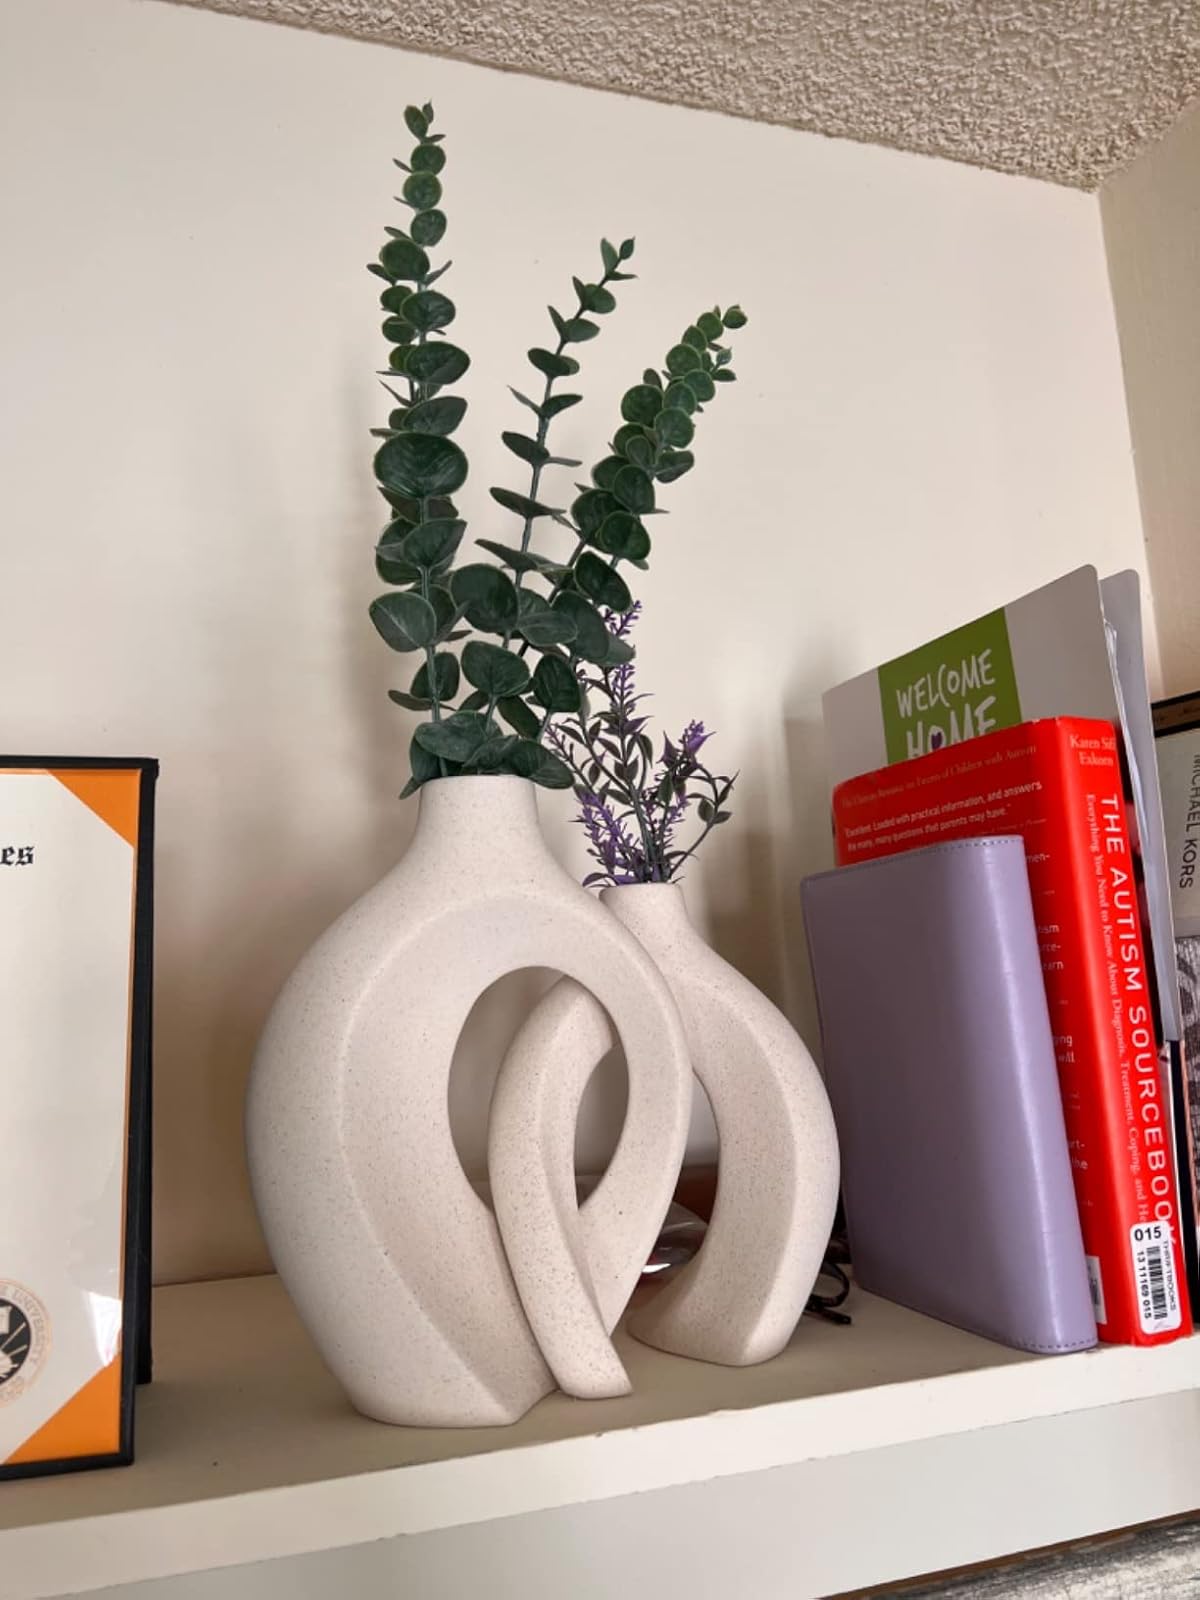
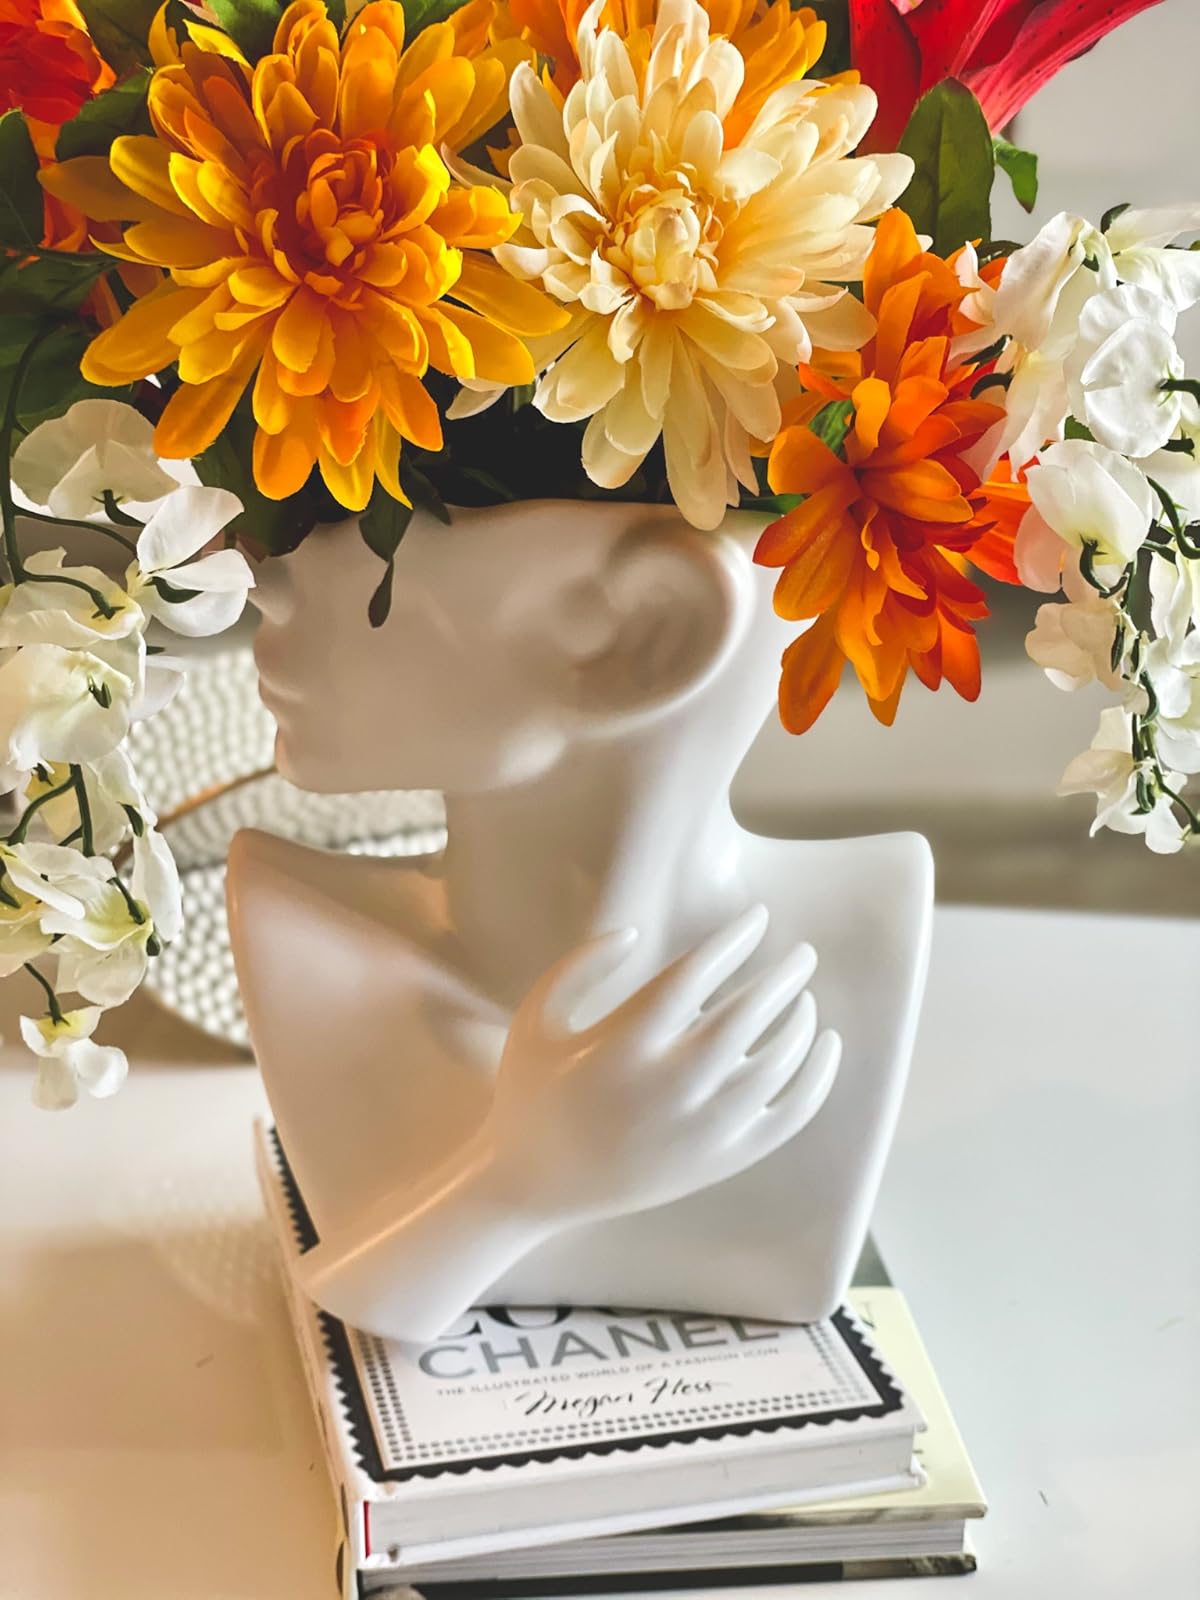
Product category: vase
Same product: no